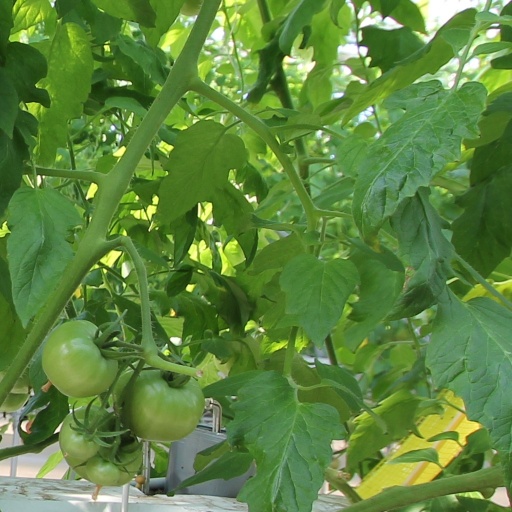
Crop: tomato